Bretton Woods system

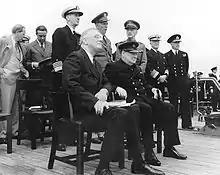
Roosevelt and Churchill's secret meeting of 9–12 August 1941 in Newfoundland resulted in the Atlantic Charter, which the U.S. and Britain officially announced two days later.

The Atlantic Charter, drafted during U.S. President Franklin D. Roosevelt's August 1941 meeting with British Prime Minister Winston Churchill on a ship in the North Atlantic, was the most notable precursor to the Bretton Woods Conference. Like Woodrow Wilson before him, whose "Fourteen Points" had outlined U.S. aims in the aftermath of the First World War, Roosevelt set forth a range of ambitious goals for the postwar world even before the U.S. had entered the Second World War.